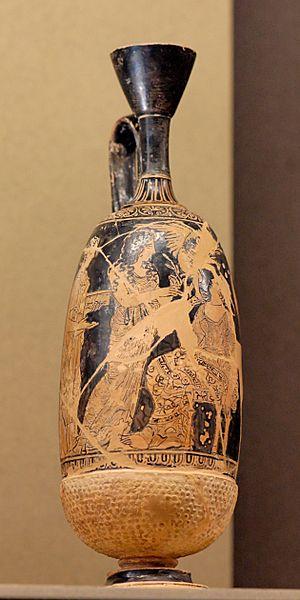
Femmes avec Éros et Aphrodite. Lécythe-gland attique à figures rouges, vers. 410-400 av. J.-C.